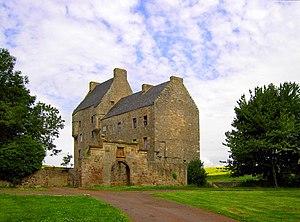
Outlander, ou Outlander - Le Chardon et le Tartan au Québec et en Suisse, est une série télévisée américaine créée par Ronald D. Moore et diffusée depuis le 9 août 2014 sur Starz et au Canada depuis le 24 août 2014 sur Showcase pour les deux premières saisons, puis en simultané sur W Network depuis la troisième saison. Elle est l'adaptation de la série de romans de fantasy Le Chardon et le Tartan écrits par Diana Gabaldon.
Jamie MacKenzie Fraser est un personnage de fiction issu de la saga littéraire Le Chardon et le Tartan de Diana Gabaldon. Soldat écossais catholique, il est laird de Broch Tuarach, issu du clan Fraser, époux de Claire Fraser, une infirmière du XXᵉ siècle qui voyage dans le temps.
Claire Fraser est un personnage de fiction issu de la saga littéraire Le Chardon et le Tartan de Diana Gabaldon. Infirmière anglaise au XXᵉ siècle, elle est propulsée en Écosse en 1743.